Ambergate, Nottingham and Boston and Eastern Junction Railway

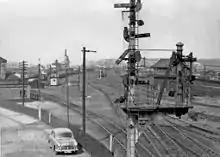
the vast ex-LNER Colwick Yards in 1956

In 1872 the Great Northern Railway got its Derbyshire Extension Bill through Parliament as the Great Northern Railway (Derbyshire and Staffordshire) Act 1872 (35 & 36 Vict. c. cxxxix); it was mainly intended for mineral traffic. It left Colwick by a triangular junction, and swept round the north of Nottingham through Ilkeston and Derby as far as Burton upon Trent. It opened in 1875, and consolidated the position of Colwick as an important goods and mineral marshalling yard and depot.